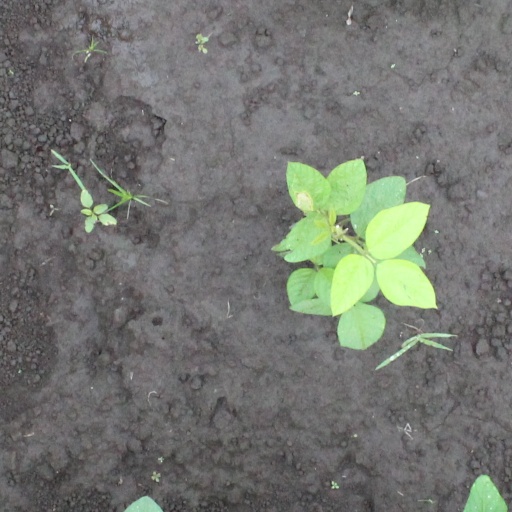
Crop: soybean